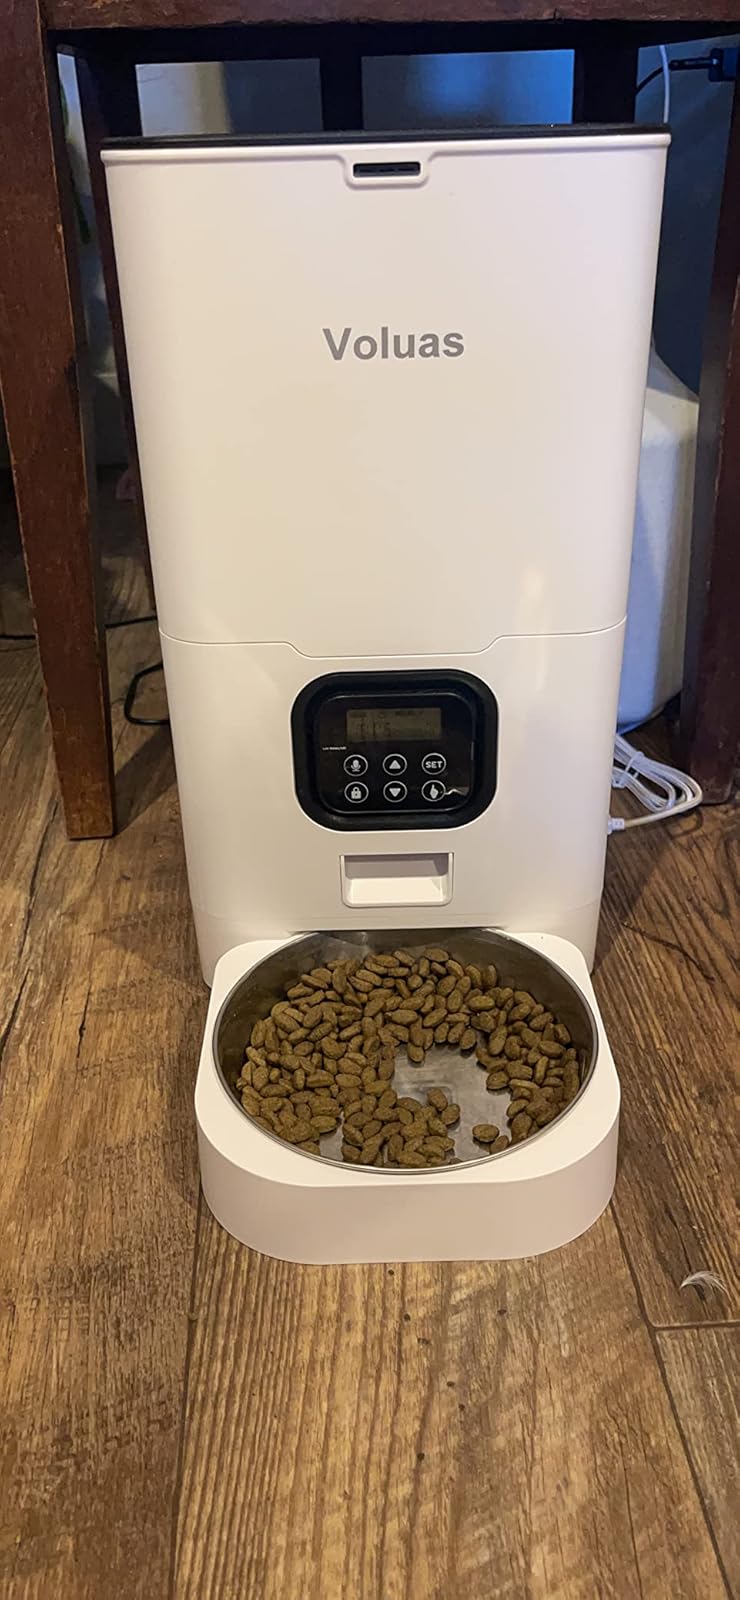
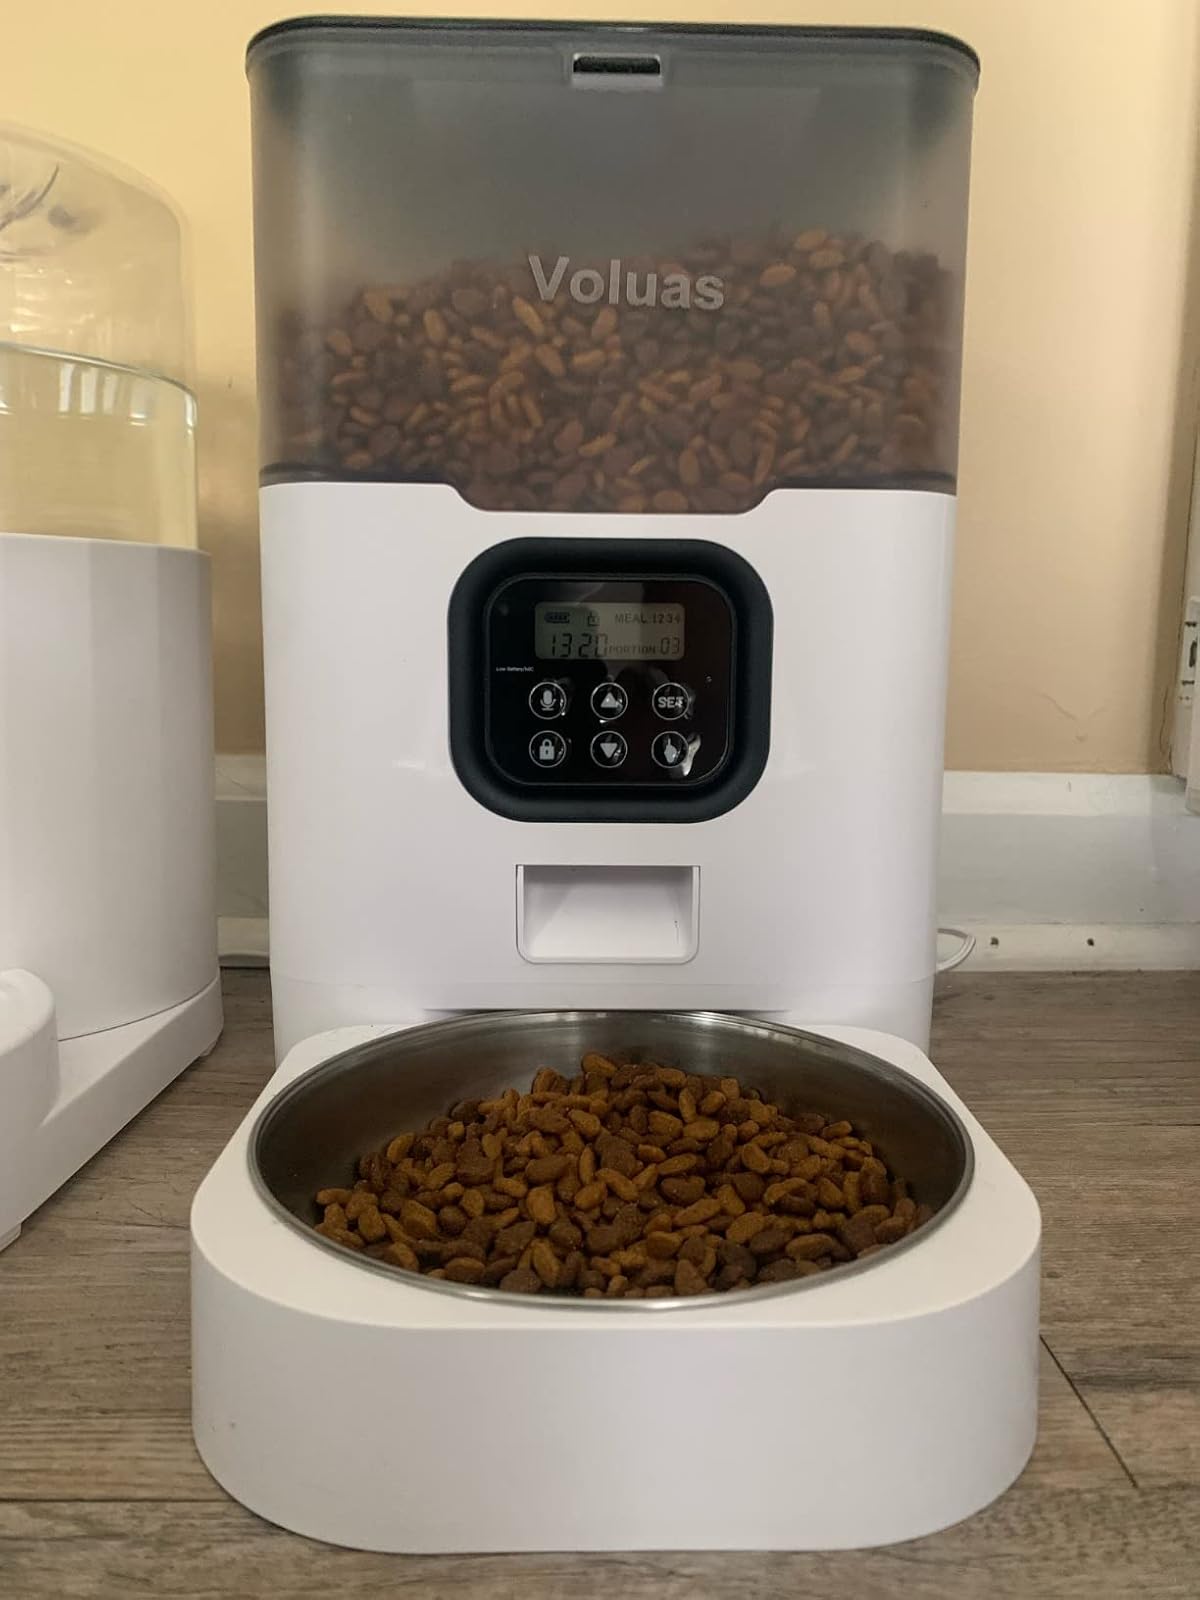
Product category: items_feeder
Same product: no